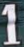
Number: 1